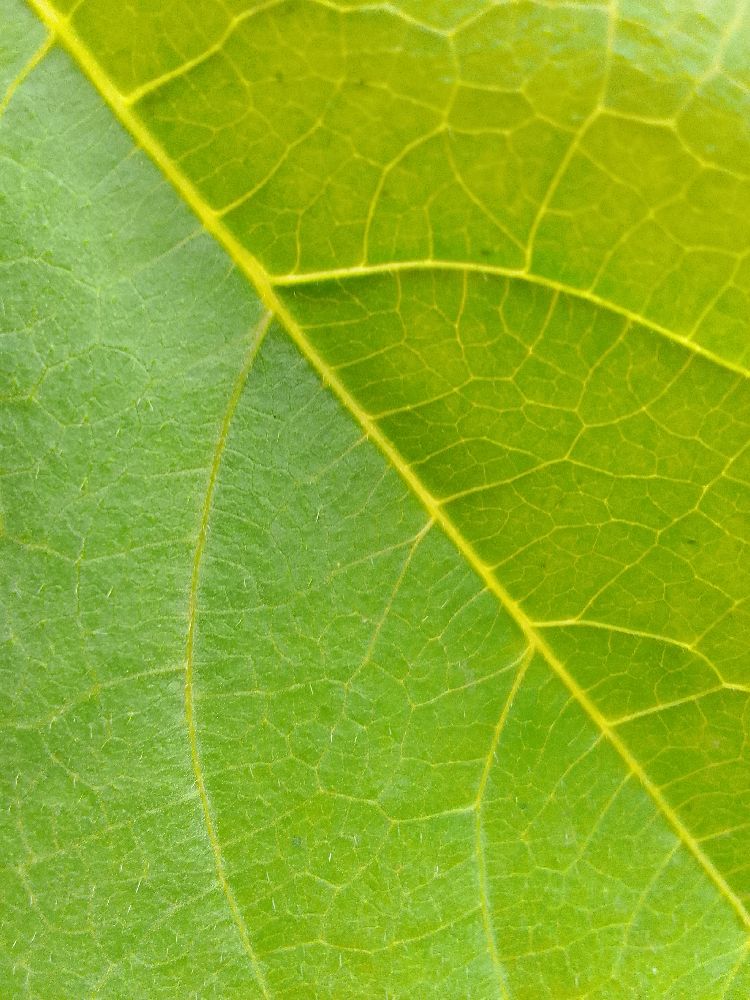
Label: healthy